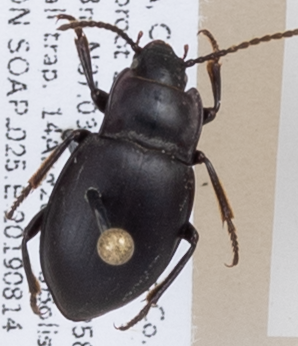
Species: Metrius contractus
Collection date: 2019-08-14
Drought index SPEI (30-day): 0.694
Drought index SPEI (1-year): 0.47
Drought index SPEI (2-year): -0.03